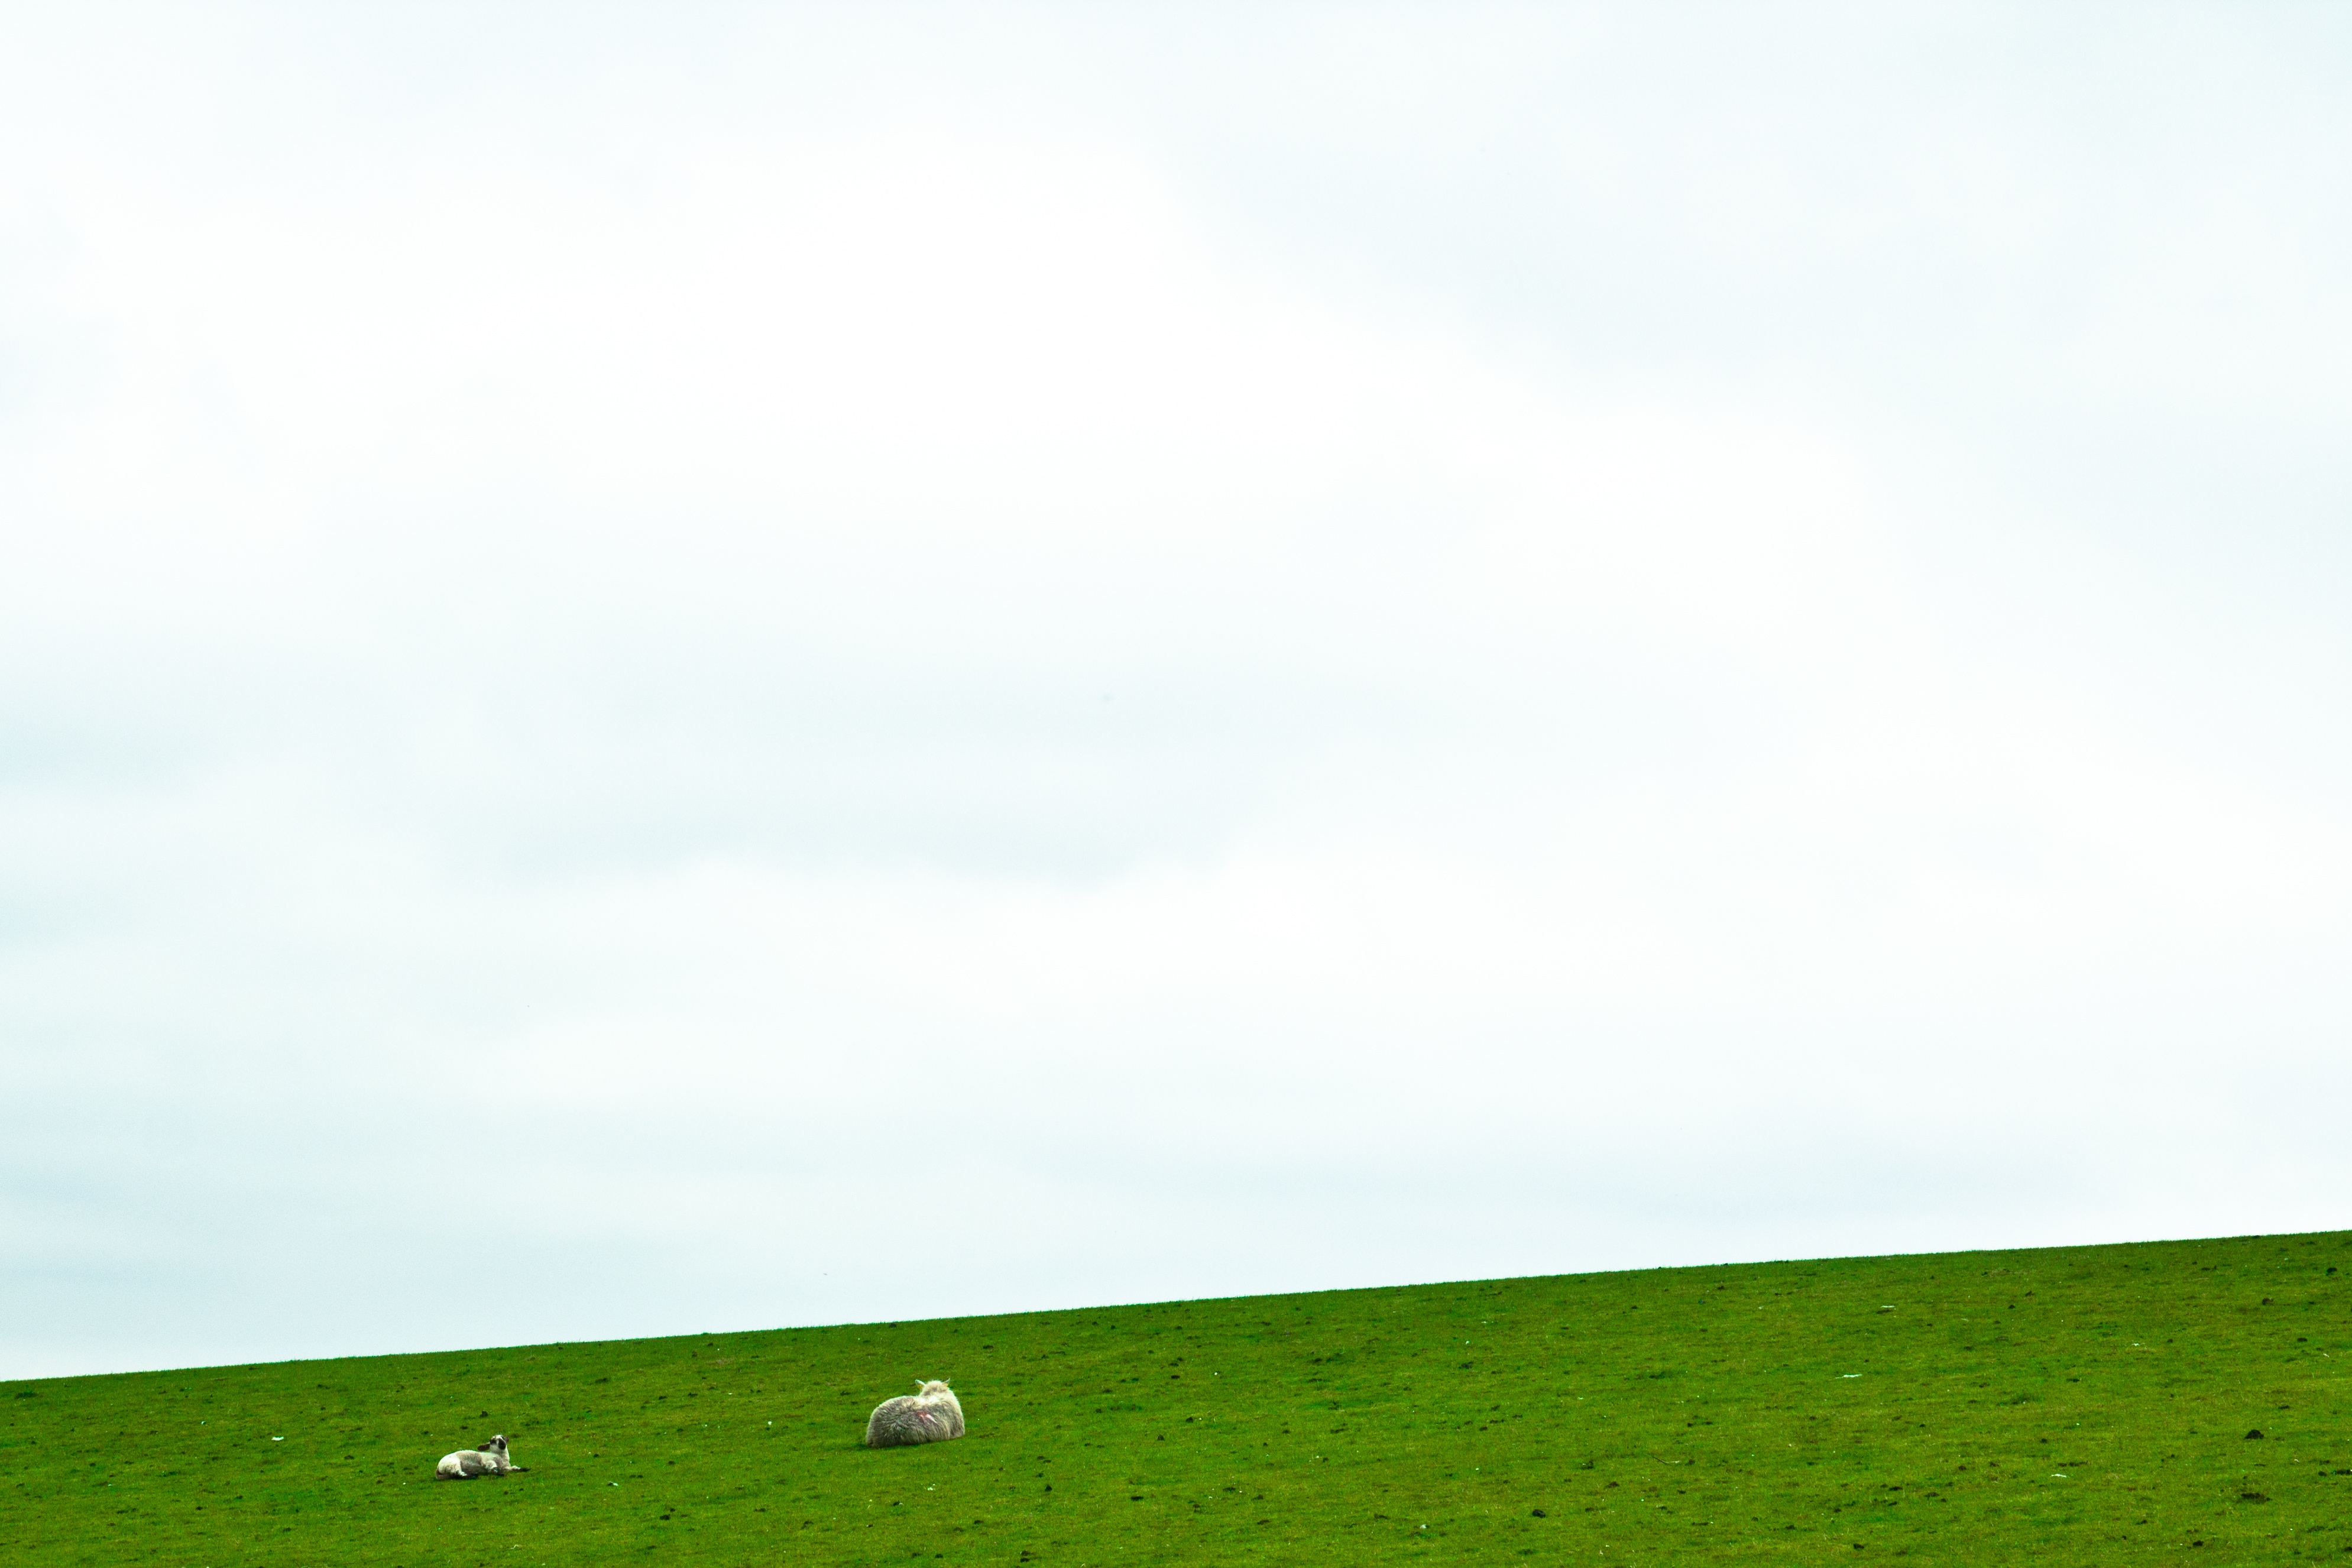
grass, horizon, sky, field, lawn, meadow, prairie, sunlight, hill, green, pasture, plain, grassland, plateau, habitat, ecosystem, steppe, natural environment, grass family, atmosphere of earth